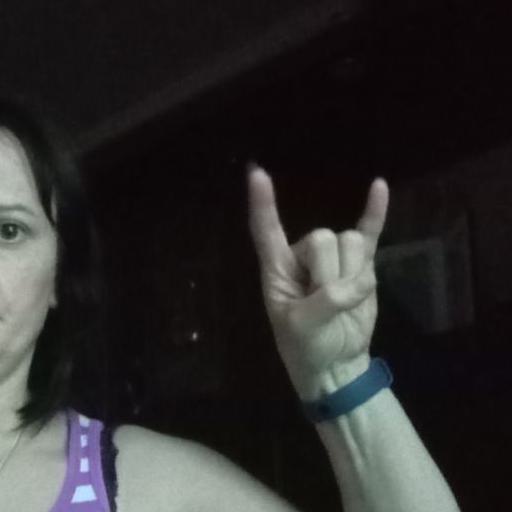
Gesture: rock